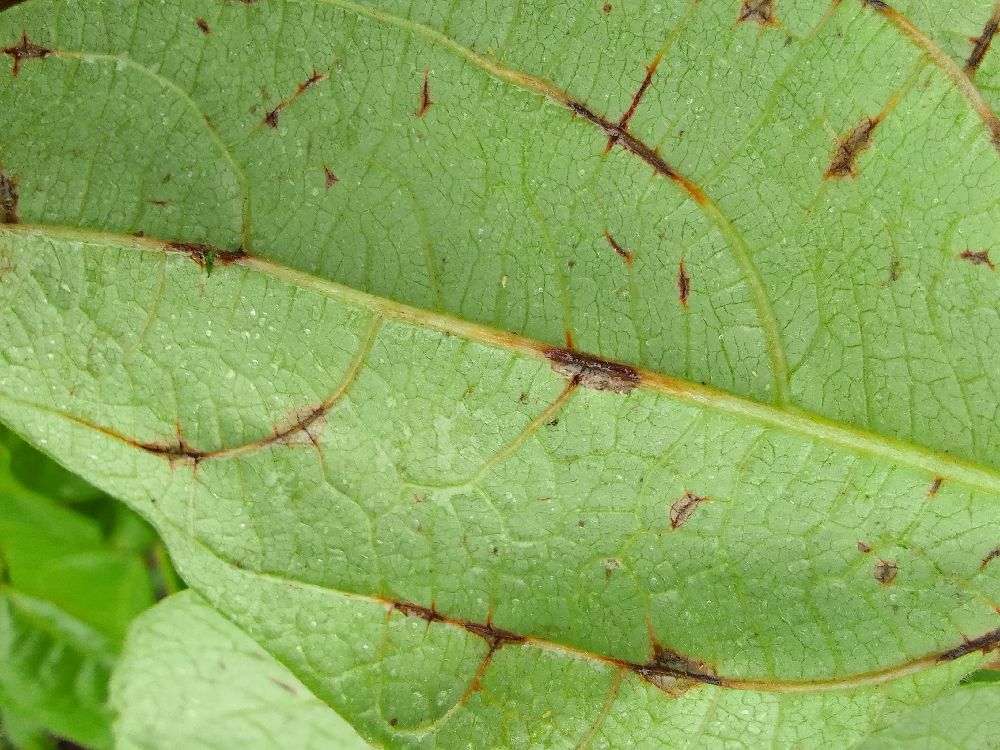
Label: anthracnose